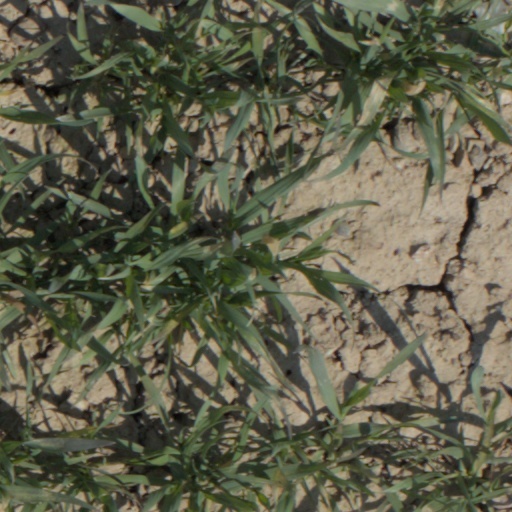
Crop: wheat